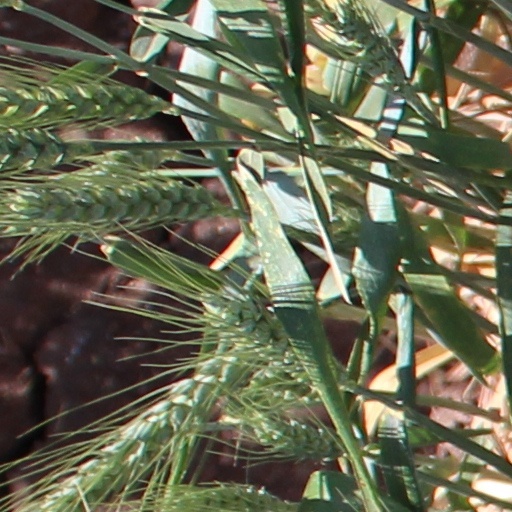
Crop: wheat